Assam

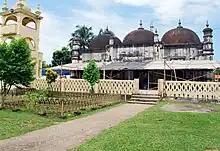
Panbari Mosque, Dhubri

A significant geographical aspect of Assam is that it contains three of six physiographic divisions of India – The Northern Himalayas (Eastern Hills), The Northern Plains (Brahmaputra plain) and Deccan Plateau (Karbi Anglong). As the Brahmaputra flows in Assam the climate here is cold and there is rainfall most of the month. Geomorphic studies conclude that the Brahmaputra, the life-line of Assam, is an antecedent river older than the Himalayas, which has entrenched itself since they started rising. The river with steep gorges and rapids in Arunachal Pradesh entering Assam, becomes a braided river (at times 10 mi/16 km wide) and with tributaries, creates a flood plain (Brahmaputra Valley: 50–60 mi/80–100 km wide, 600 mi/1000 km long). The hills of Karbi Anglong, North Cachar and those in and close to Guwahati (also Khasi-Garo Hills) now eroded and dissected are originally parts of the South Indian Plateau system. In the south, the Barak originating in the Barail Range (Assam-Nagaland border) flows through the Cachar district with a 25–30 miles (40–50 km) wide valley and enters Bangladesh with the name Surma River.